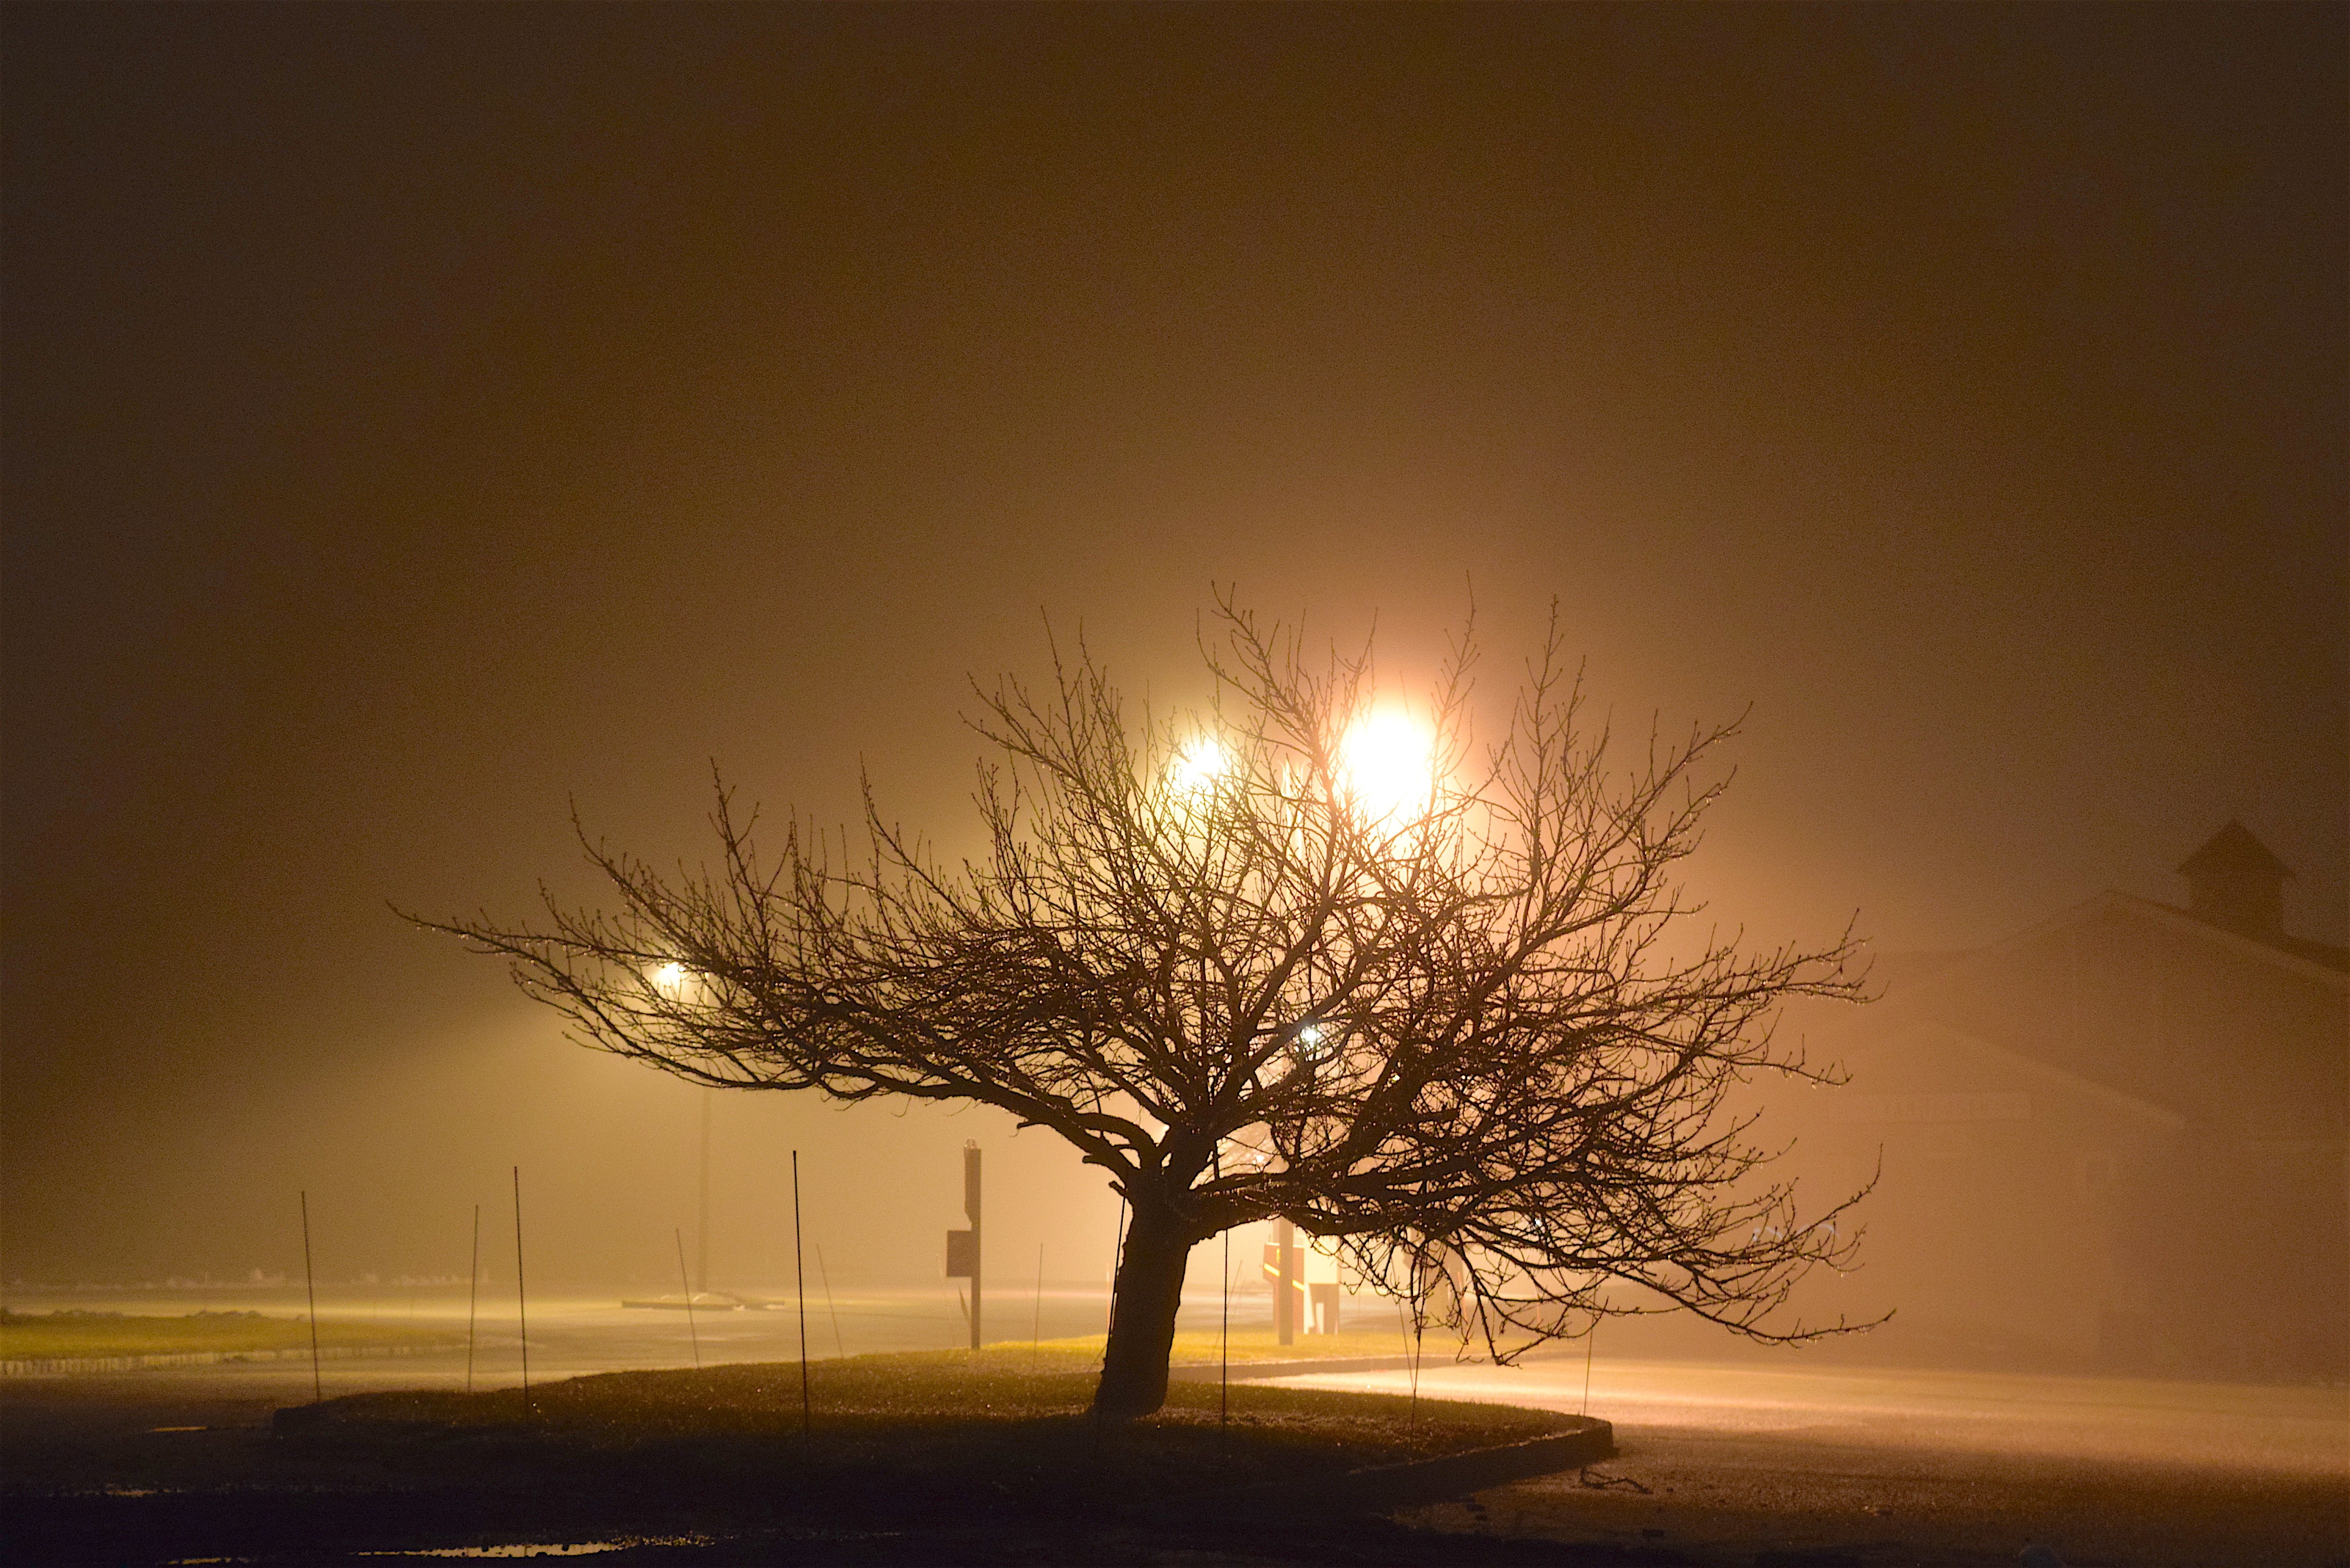
tree, branch, silhouette, light, plant, fog, sunrise, sunset, mist, night, sunlight, morning, dawn, atmosphere, foggy, dark, dusk, mystery, evening, weather, shadow, darkness, lighting, scary, mysterious, mood, atmospheric phenomenon, woody plant